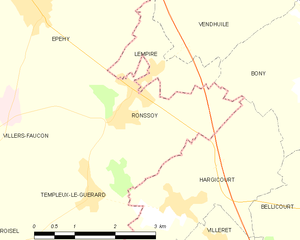
Carte des communes françaises Ronssoy